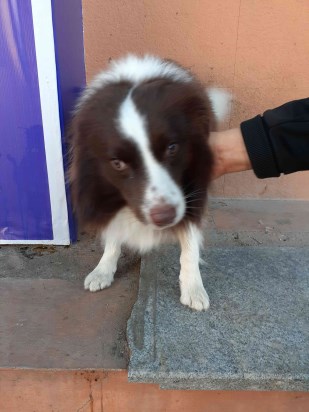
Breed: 2594-n000109-Border_collie